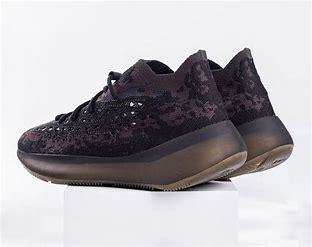
Brand: Adidas
Model: Yeezy Boost 380